Until Dawn

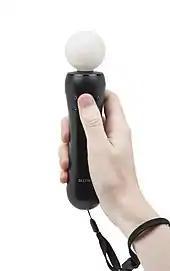
The game was initially designed for the PlayStation Move motion controller for the PlayStation 3.

British developer Supermassive Games served as the game's developer. Its existence was revealed after a trademark for "Until Dawn" was discovered. The studio began discussing an idea for a new game for the PlayStation 3's PlayStation Move accessory, which had a greater emphasis on narrative than Supermassive's previous games, such as "Start the Party!". The proposed game would be a horror game that resembled a slasher film and it would be designed for a younger audience that publisher Sony Computer Entertainment had courted with the Move. Supermassive hired American writers Larry Fessenden and Graham Reznick, both of whom had worked on horror movies, to write the game's script. They were hired because the team felt the company's British writers wrote in a "parochial" way that is inappropriate for the horror genre. In 2024, it was revealed that London Studio worked on the title from 2008 to 2010 until Supermassive took over the game's development.